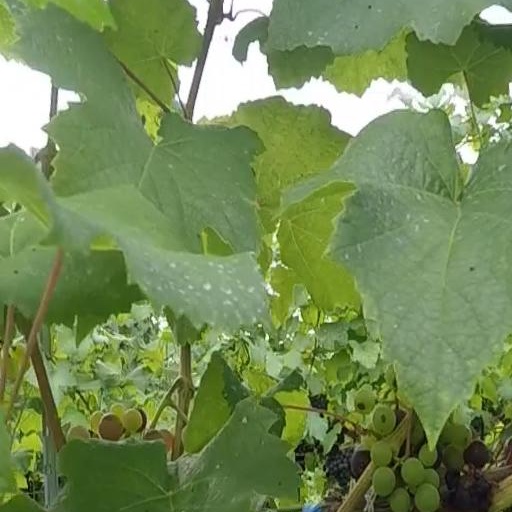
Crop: grape